Loyd A. Jones

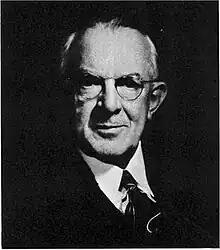

Loyd Ancile Jones (April 12, 1884 – May 15, 1954) was an American scientist who worked for Eastman Kodak Company, where he was head of its physics department for many years. During World War I, he was also a major contributor to the development of naval camouflage.